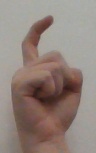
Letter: ra